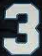
Number: 3